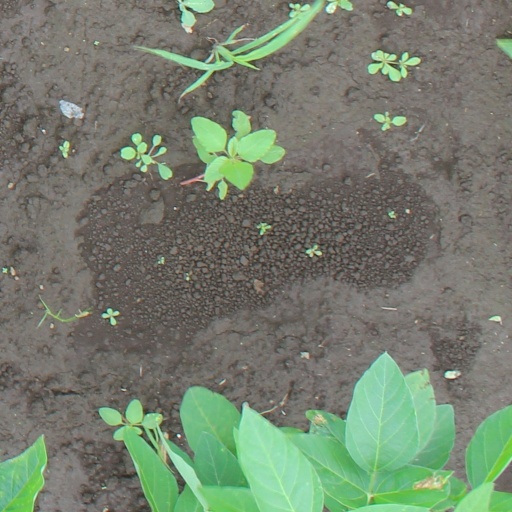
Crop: soybean